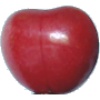
Label: Cherry 2